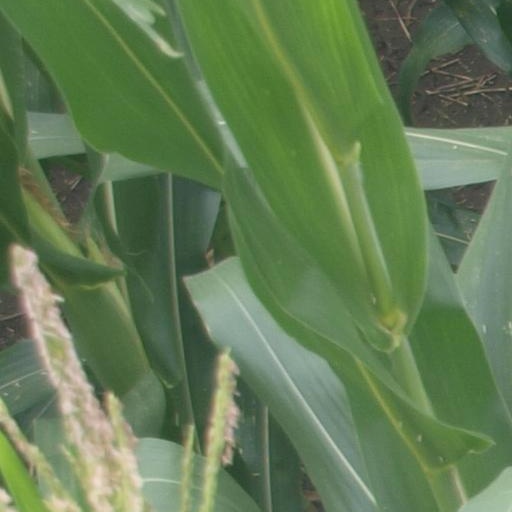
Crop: maize; corn